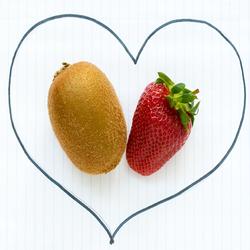
Label: Kiwi